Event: Nepal Earthquake
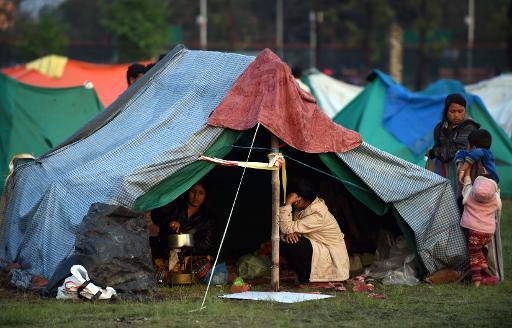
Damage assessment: no_damage